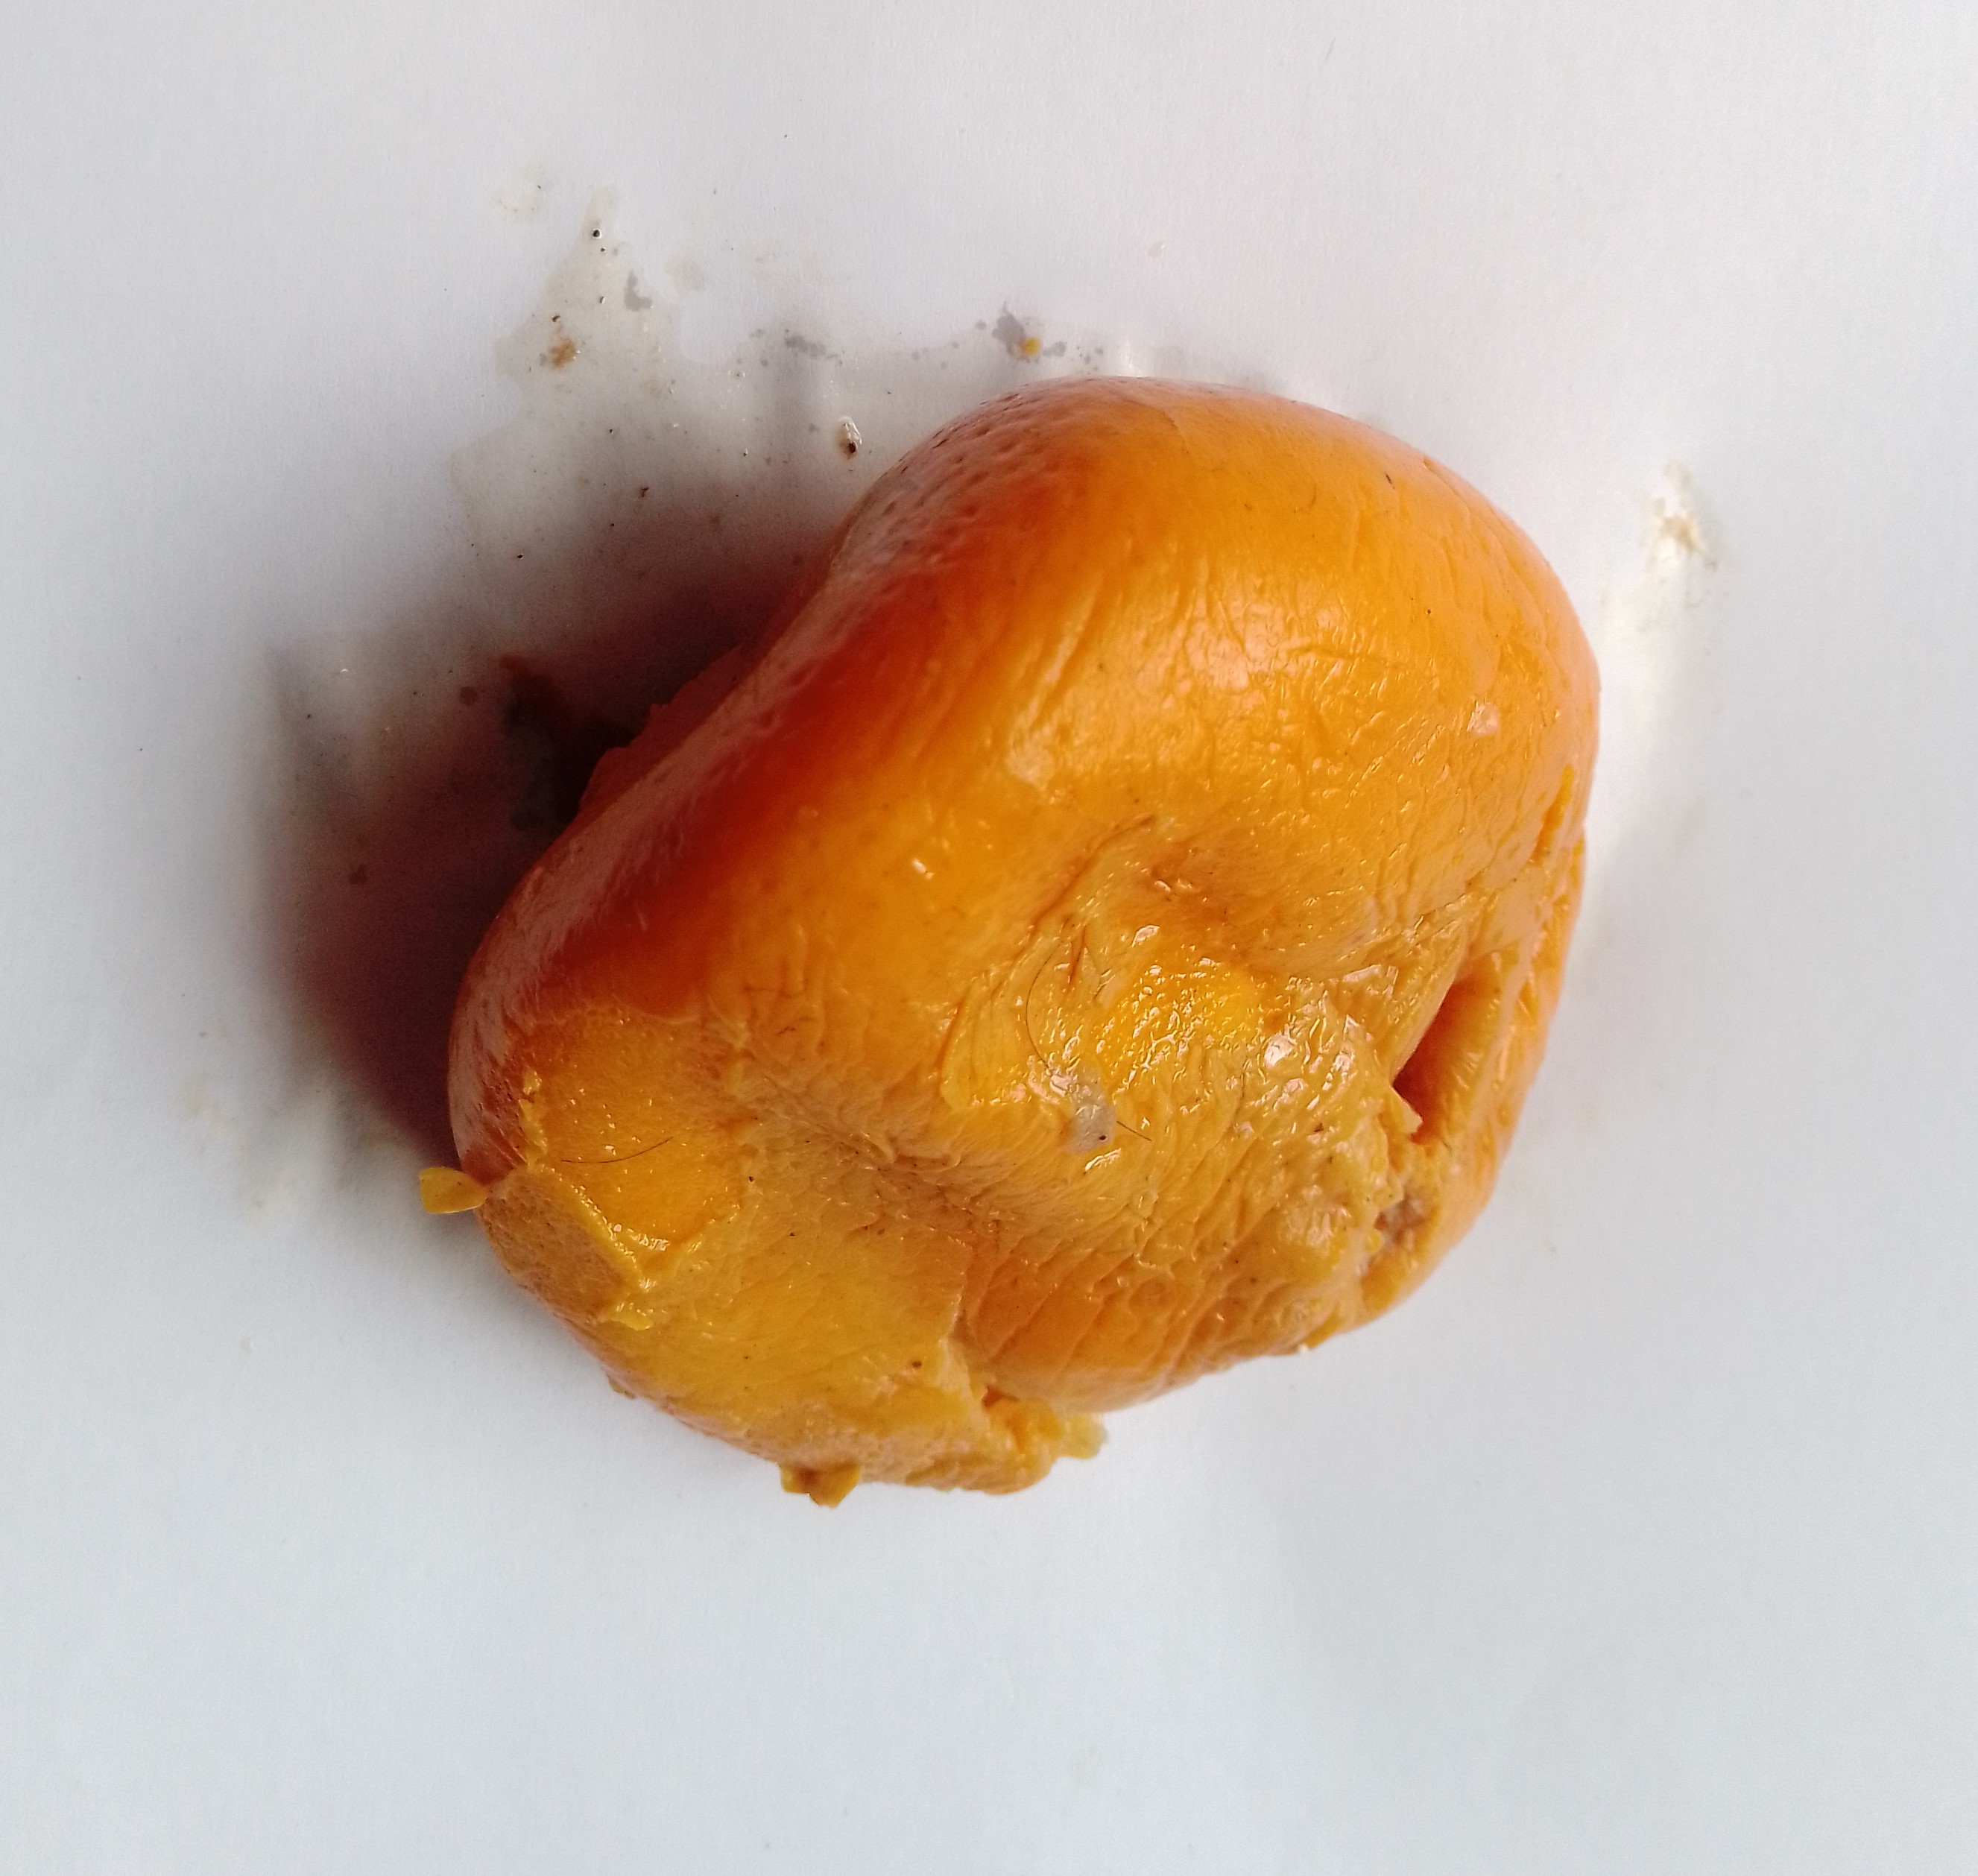
Fruit: orange
Condition: rotten